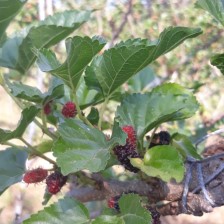
Variety: ChiangMai60